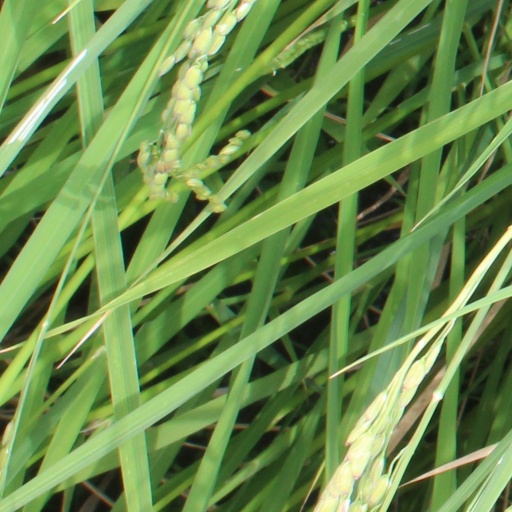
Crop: rice